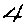
Label: 4